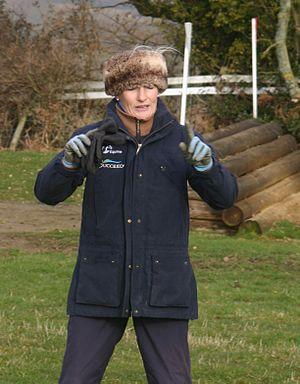
Lucinda Jane Green, née Prior-Palmer le 7 novembre 1953 à Andover, est une cavalière britannique de concours complet.